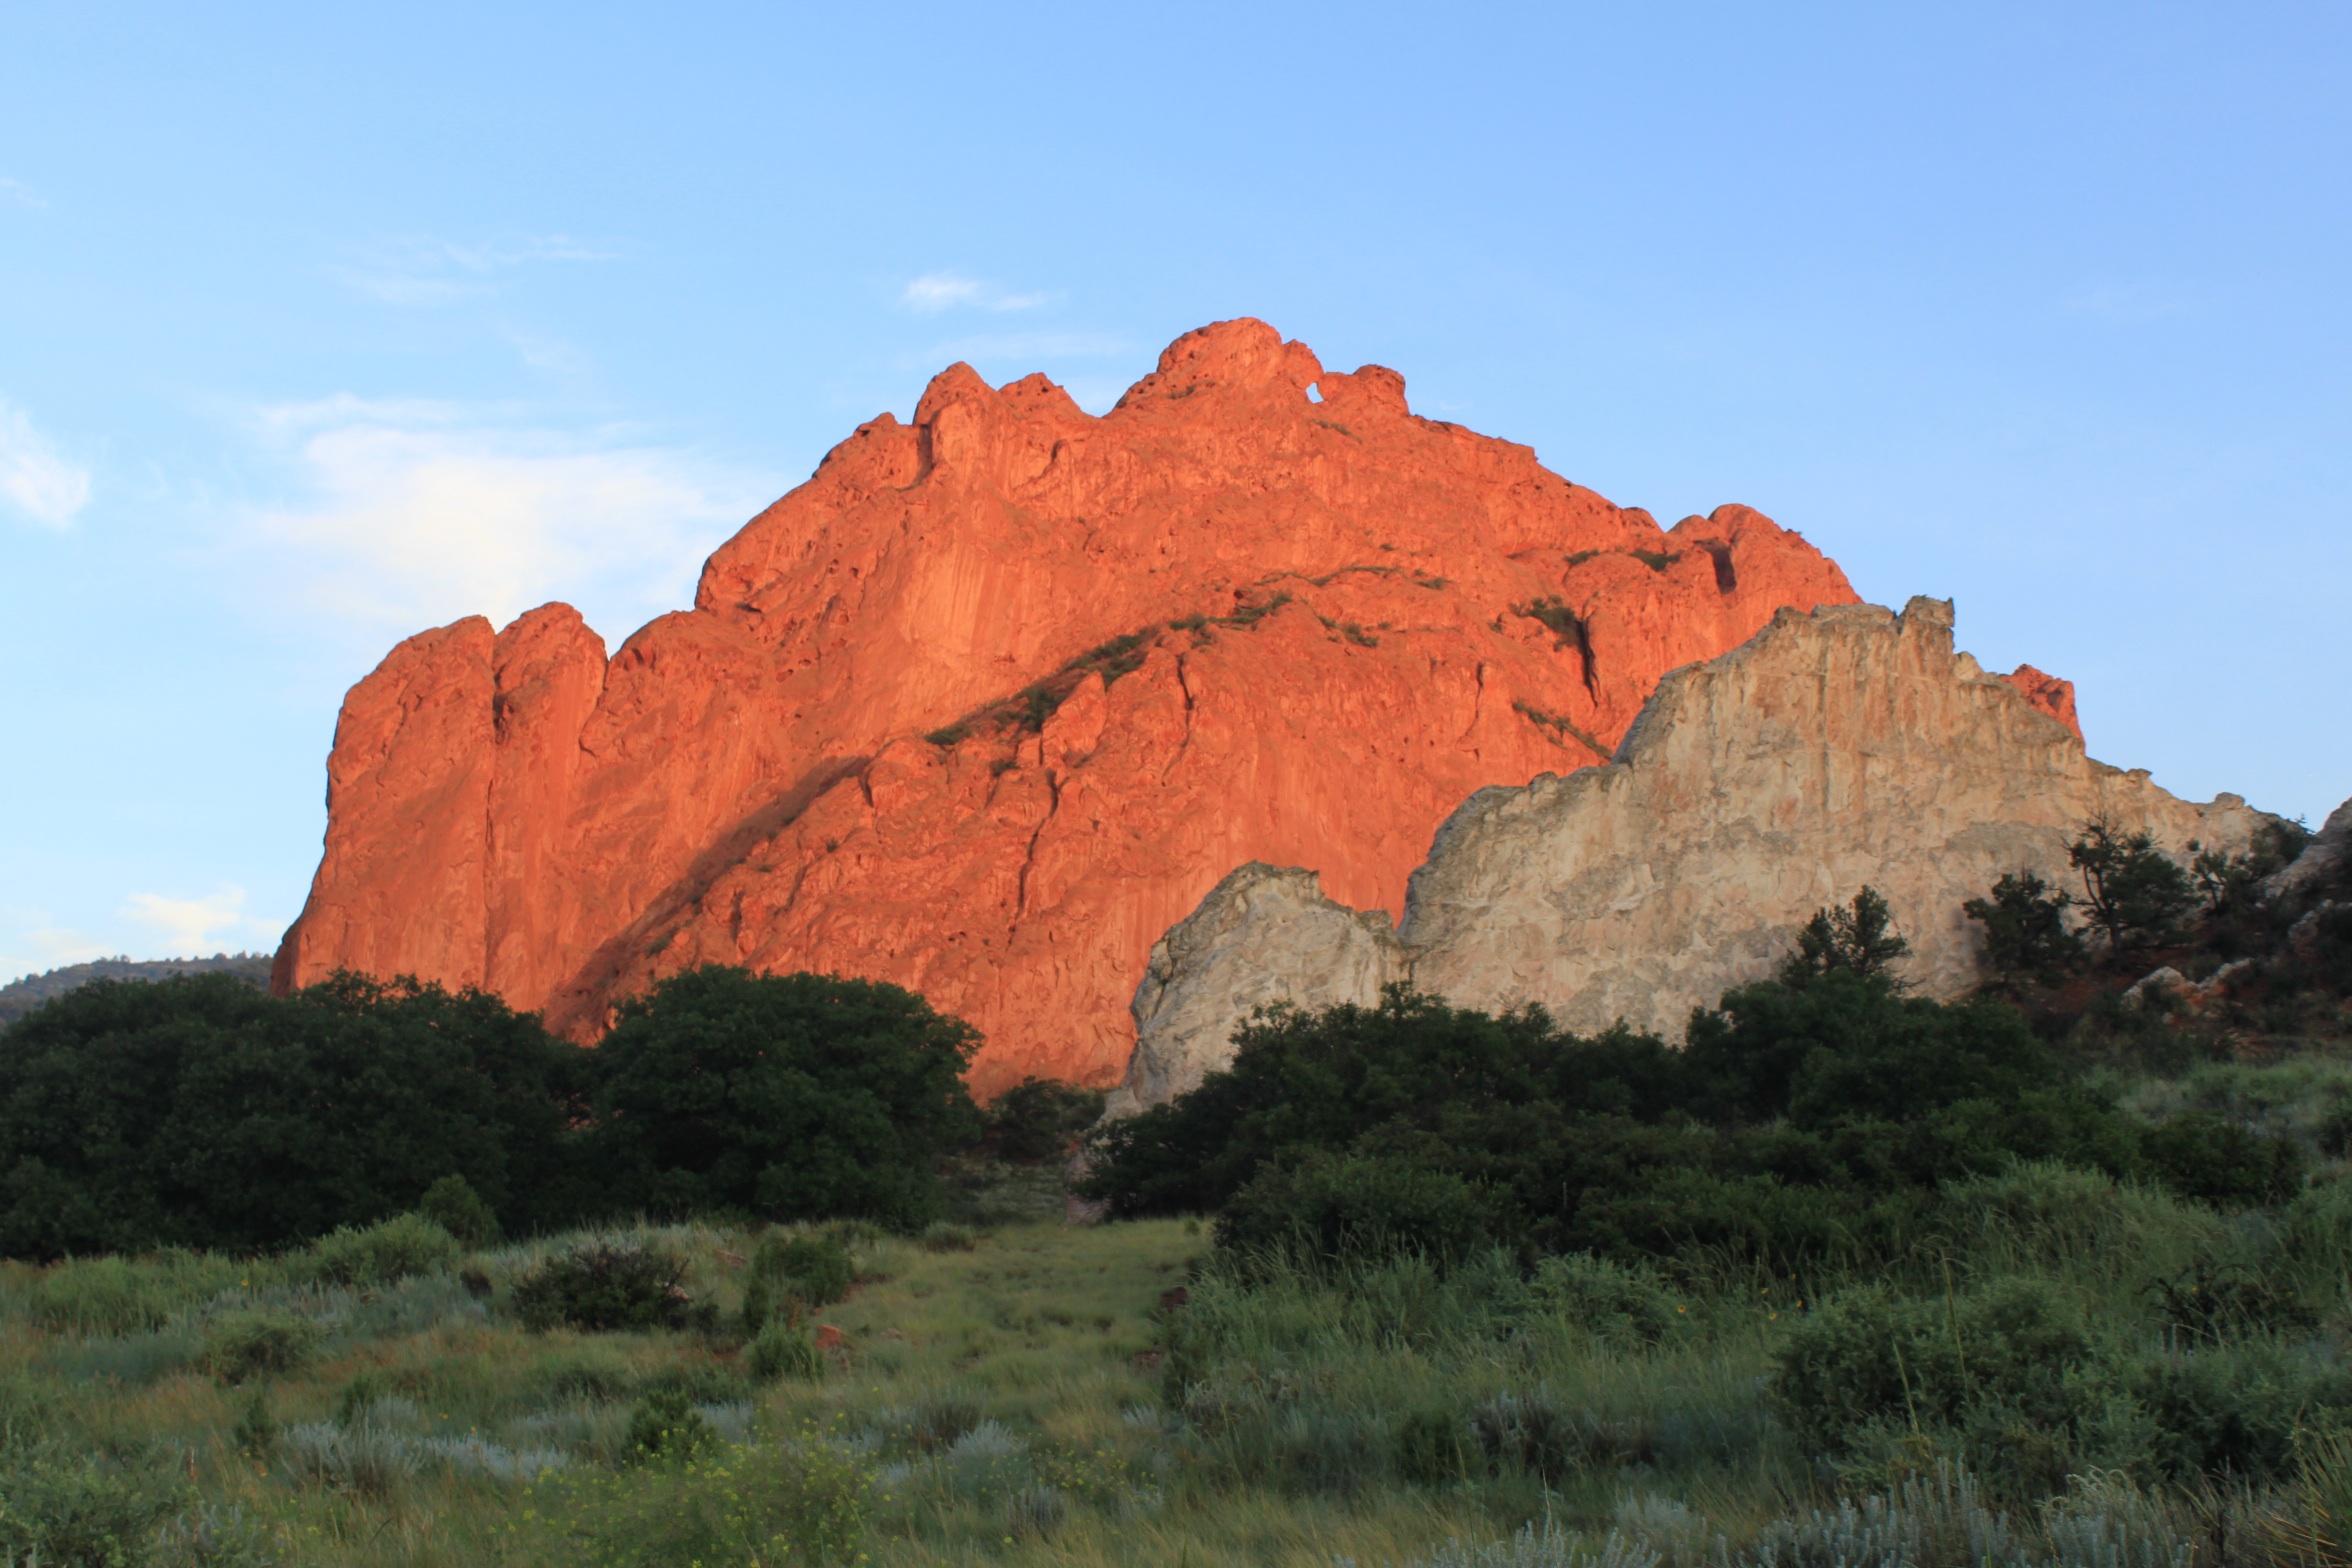
landscape, rock, wilderness, mountain, hill, valley, formation, national park, geology, badlands, plateau, ecosystem, wadi, butte, landform, geographical feature, mountainous landforms